Article One of the United States Constitution

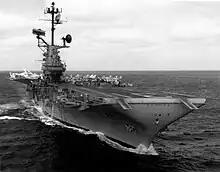
Congress authorizes defense spending such as the purchase of the .

The Supreme Court has seldom restrained the use of the "commerce clause" for widely varying purposes. The first important decision related to the commerce clause was "Gibbons v. Ogden", decided by a unanimous Court in 1824. The case involved conflicting federal and state laws: Thomas Gibbons had a federal permit to navigate steamboats in the Hudson River, while the other, Aaron Ogden, had a monopoly to do the same granted by the state of New York. Ogden contended that "commerce" included only buying and selling of goods and not their transportation. Chief Justice John Marshall rejected this notion. Marshall suggested that "commerce" included navigation of goods, and that it "must have been contemplated" by the Framers. Marshall added that Congress's power over commerce "is complete in itself, may be exercised to its utmost extent, and acknowledges no limitations other than are prescribed in the Constitution".